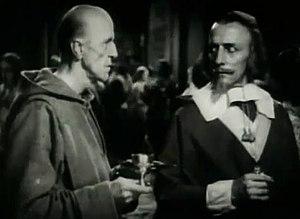
Alonzo M. « Lon » Poff est un acteur américain, né le 8 février 1870 à Bedford, mort le 8 août 1952 à Los Angeles.